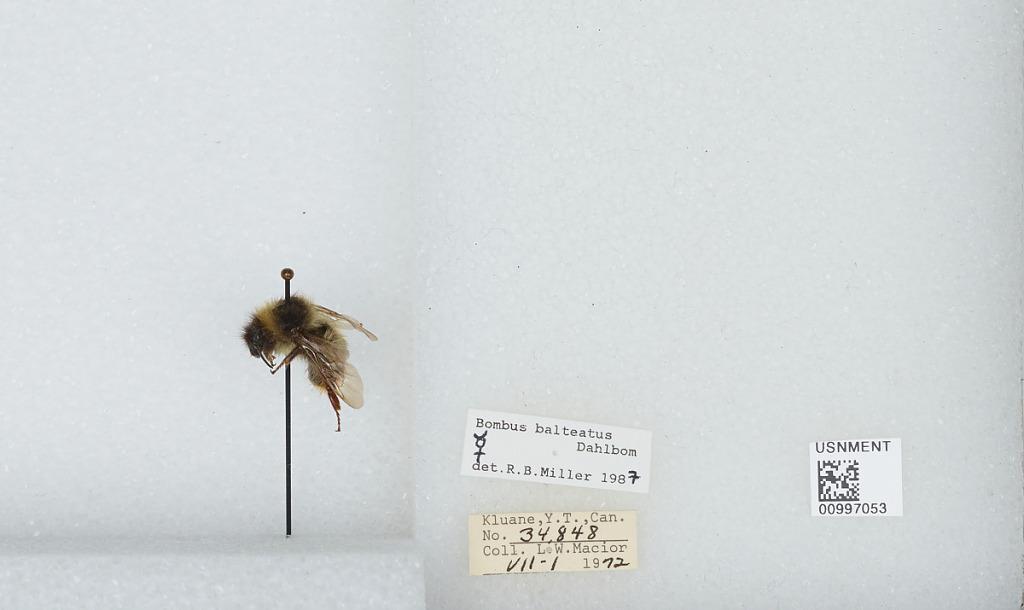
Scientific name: Bombus (Alpinobombus) balteatus Dahlbom
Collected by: L. Macior
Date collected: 1972-7-1
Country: Canada
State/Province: Yukon Territory
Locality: Kluane National Park Reserve
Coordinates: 60.75, -139.5
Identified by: Miller, R. B.